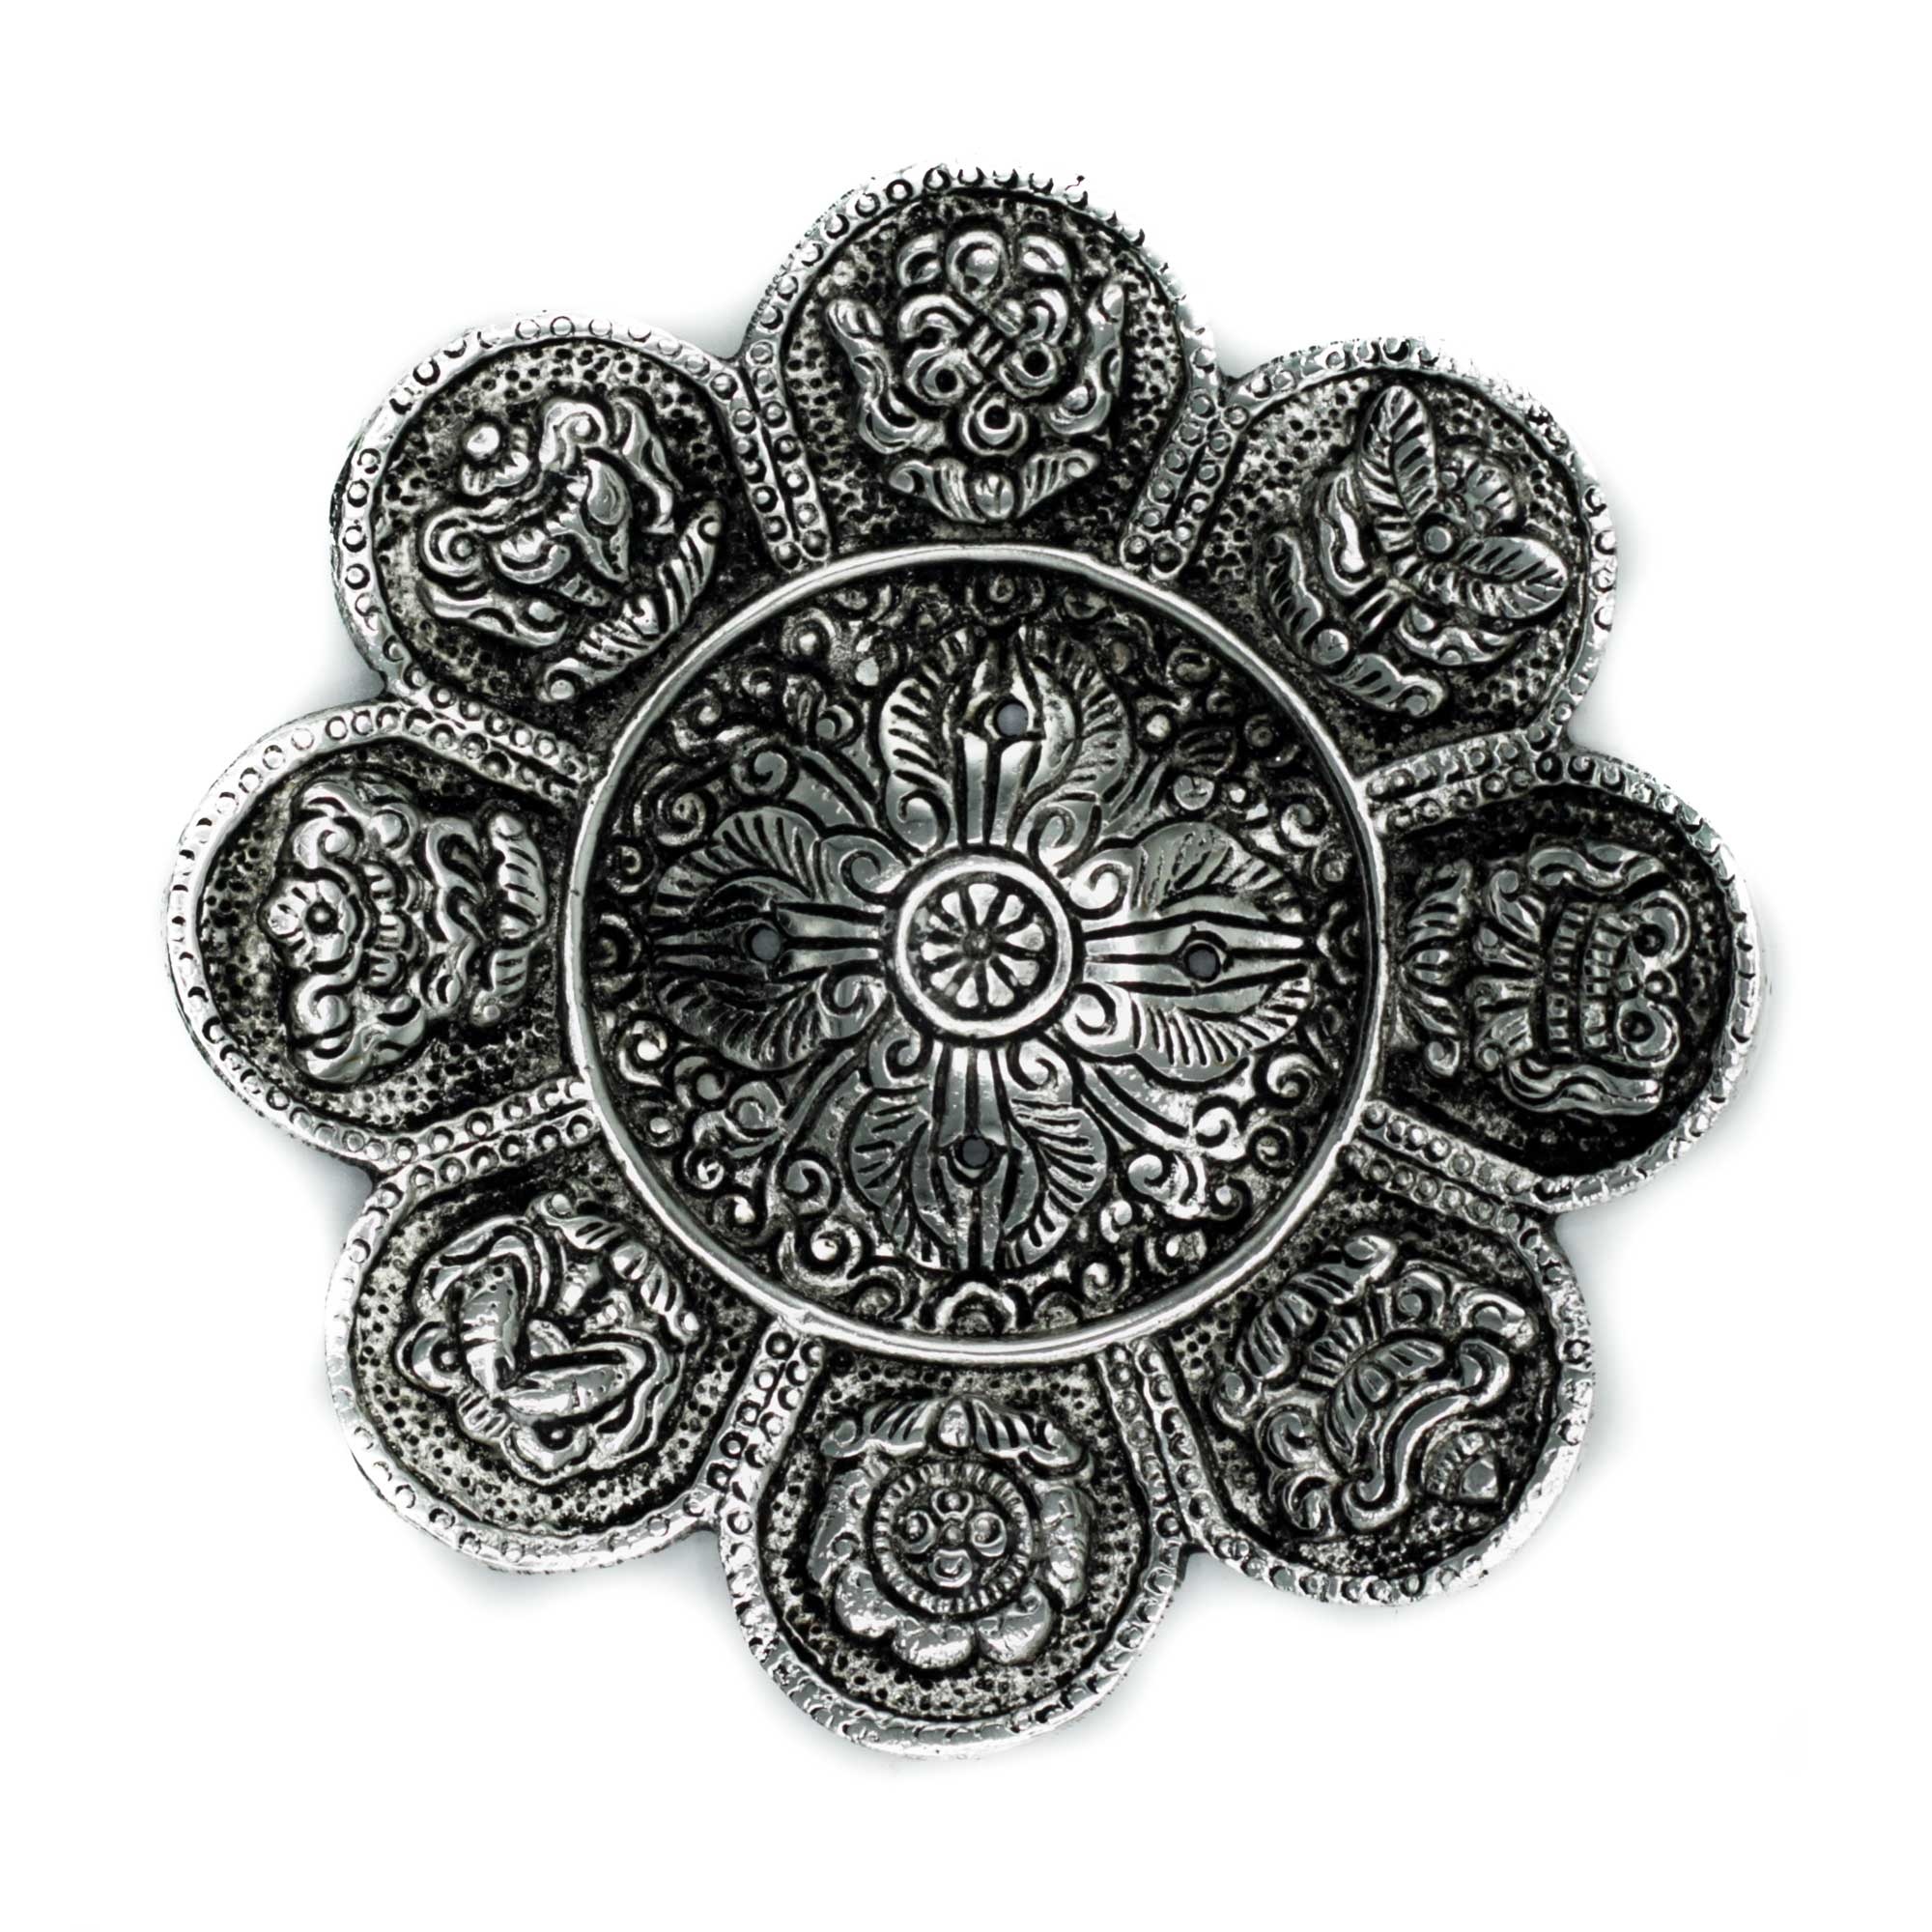
PortaIncienso Símbolos Tibetanos Aluminio Pulido 12cm
Envuelve tu hogar en una atmósfera de tranquilidad y espiritualidad con el PortaIncienso Símbolos Tibetanos Aluminio Pulido 12cm . Este exquisito accesorio, fabricado con precisión, no solo es funcional sino también una pieza decorativa que captura la esencia de la milenaria cultura tibetana. Elaborado en aluminio pulido, su brillo sutil aporta un toque de elegancia y serenidad a cualquier espacio. Este porta inciensos destaca por sus delicados grabados de símbolos tibetanos, cada uno con un significado profundo destinado a promover la paz, el bienestar y la armonía en tu entorno. Su tamaño de 12cm es perfecto para colocar en cualquier rincón, creando un ambiente relajante y lleno de aromas que invitan a la meditación y al autocuidado. Integra este elemento único en tu hogar, oficina o en ese rincón especial dedicado a tu bienestar y prácticas espirituales. Con el PortaIncienso Símbolos Tibetanos Aluminio Pulido 12cm , cada momento de descanso o meditación se transformará en una experiencia inmersiva, rodeada de belleza y significado.
Brand: AW ARTISAN
Category: Home & Garden > Decor > Home Fragrance Accessories > Incense Holders